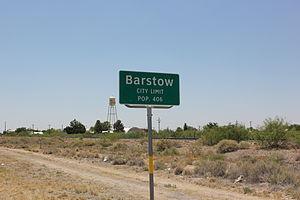
Barstow est une municipalité américaine du comté de Ward, au Texas. Au recensement de 2010, Barstow comptait 349 habitants.